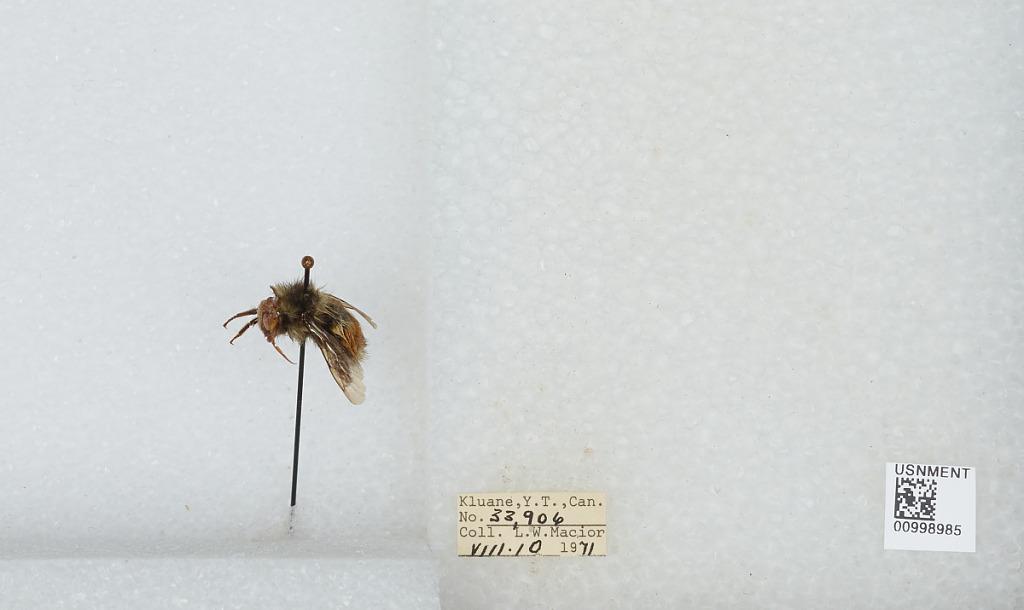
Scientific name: Bombus (Pyrobombus) melanopygus Nylander
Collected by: L. Macior
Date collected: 1971-8-10
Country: Canada
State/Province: Yukon Territory
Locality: Kluane
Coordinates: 60.75, -139.5